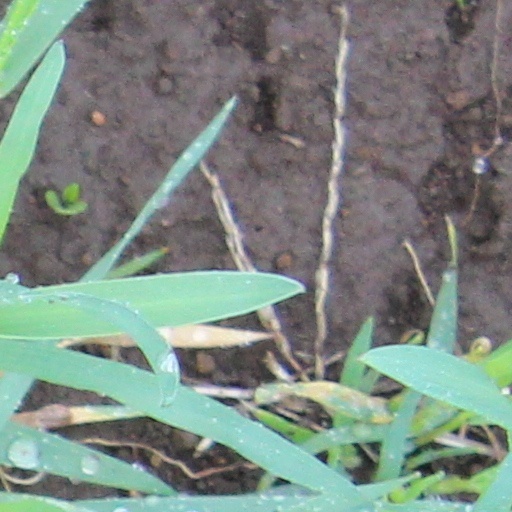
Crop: wheat